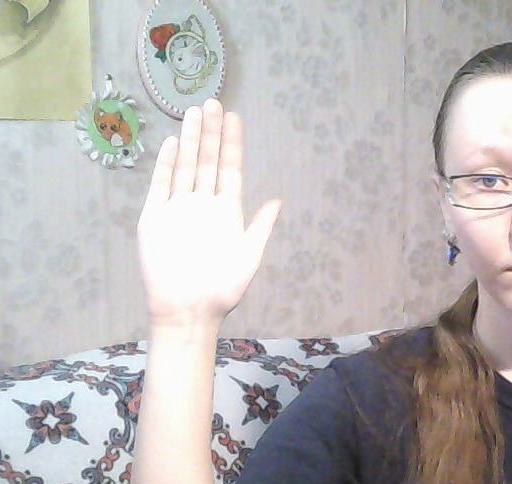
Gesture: stop